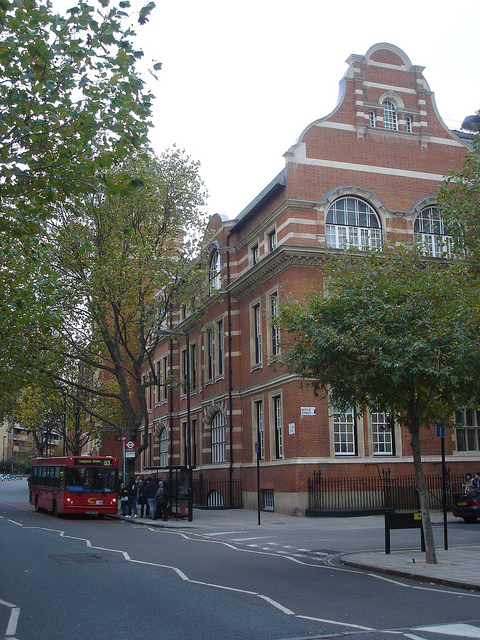
A tall brick building next to a red bus.

A city street with a bus parked at a bus stop.

A large building is right next to a red bus.

A large bus on the side of the street.

A red bus picking up people in front of a red brick building.